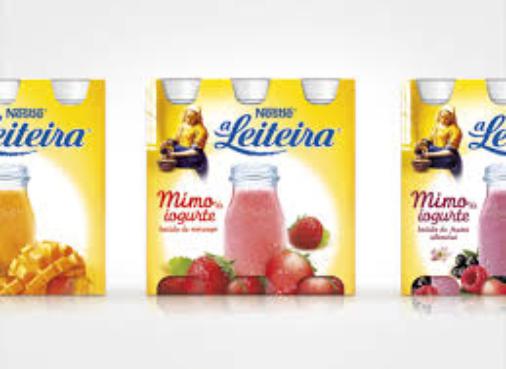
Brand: La Laitiere
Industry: Food